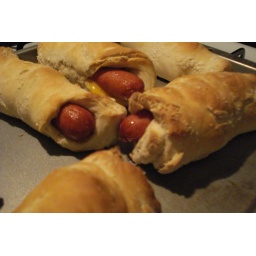
Not actually slim. Pizza dough wrapped around cheddar cheese and Hebrew National franks, baked until golden brown and delicious.